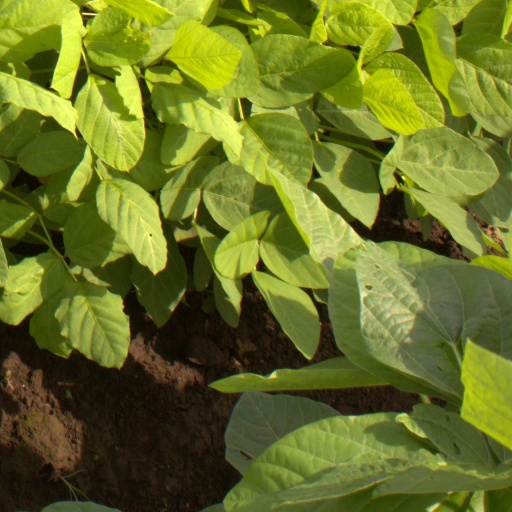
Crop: soybean